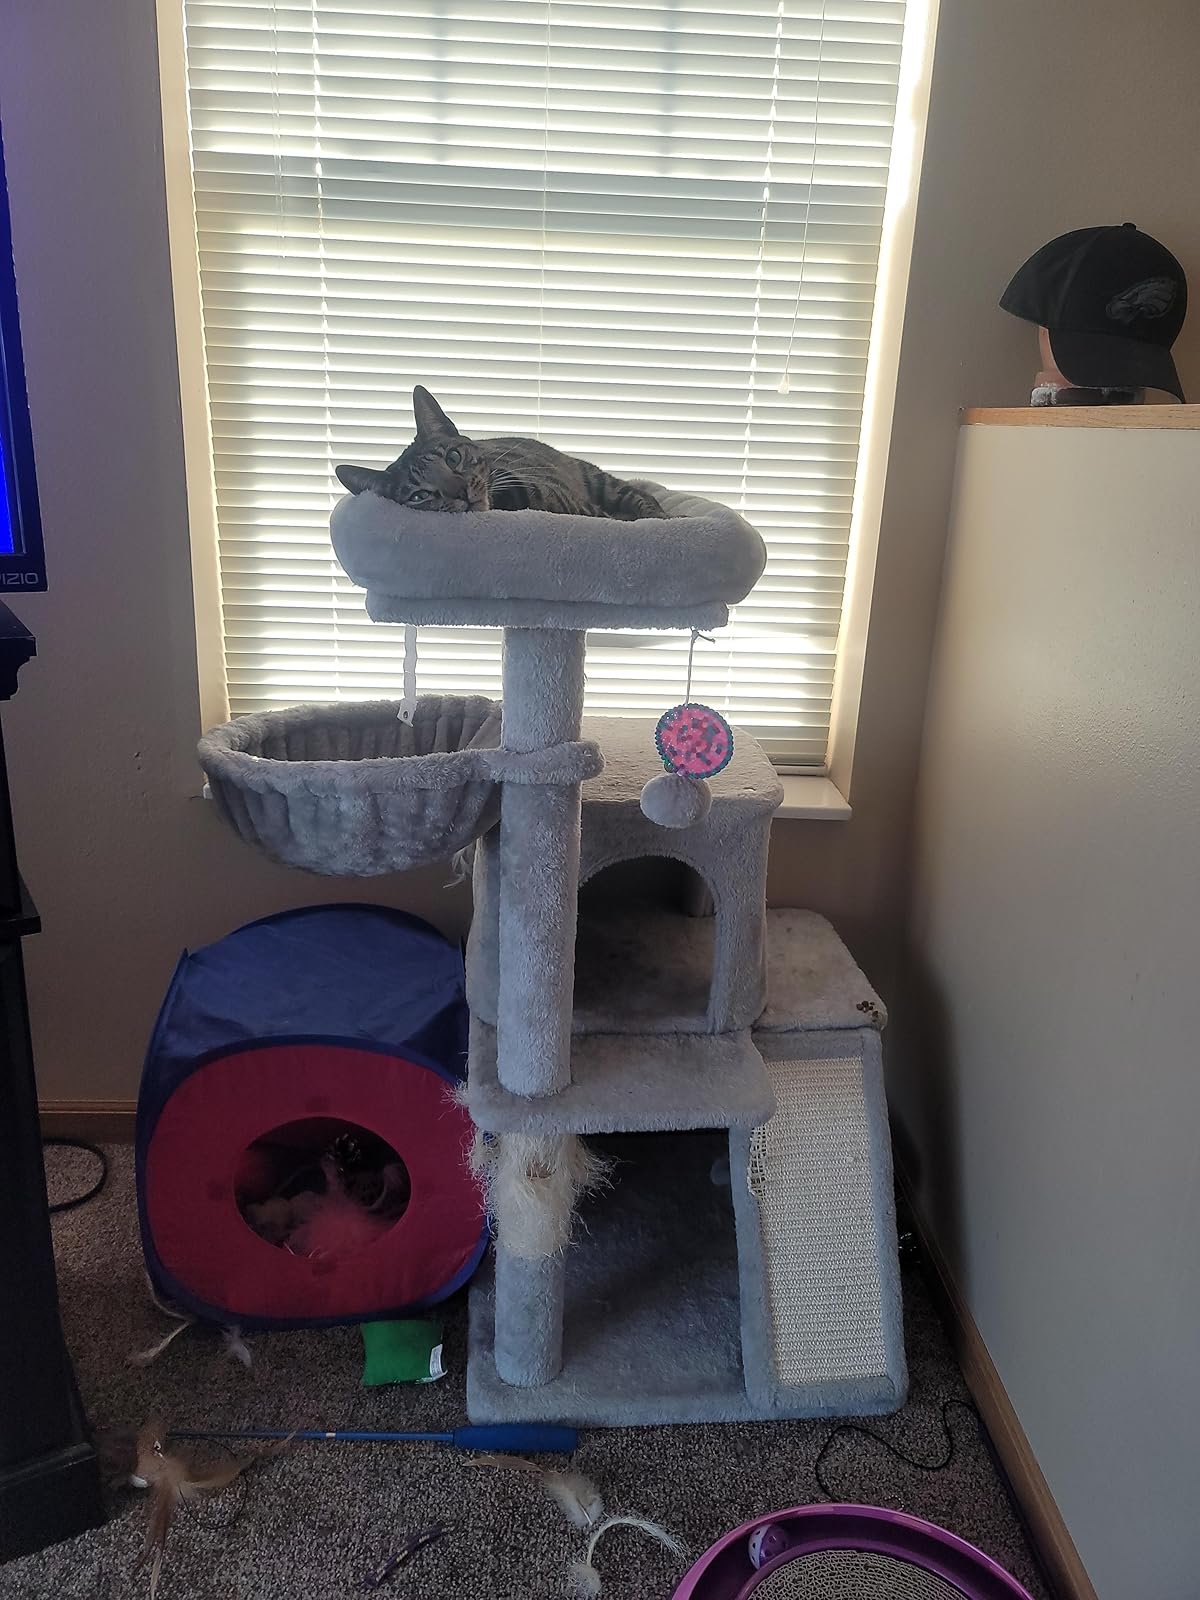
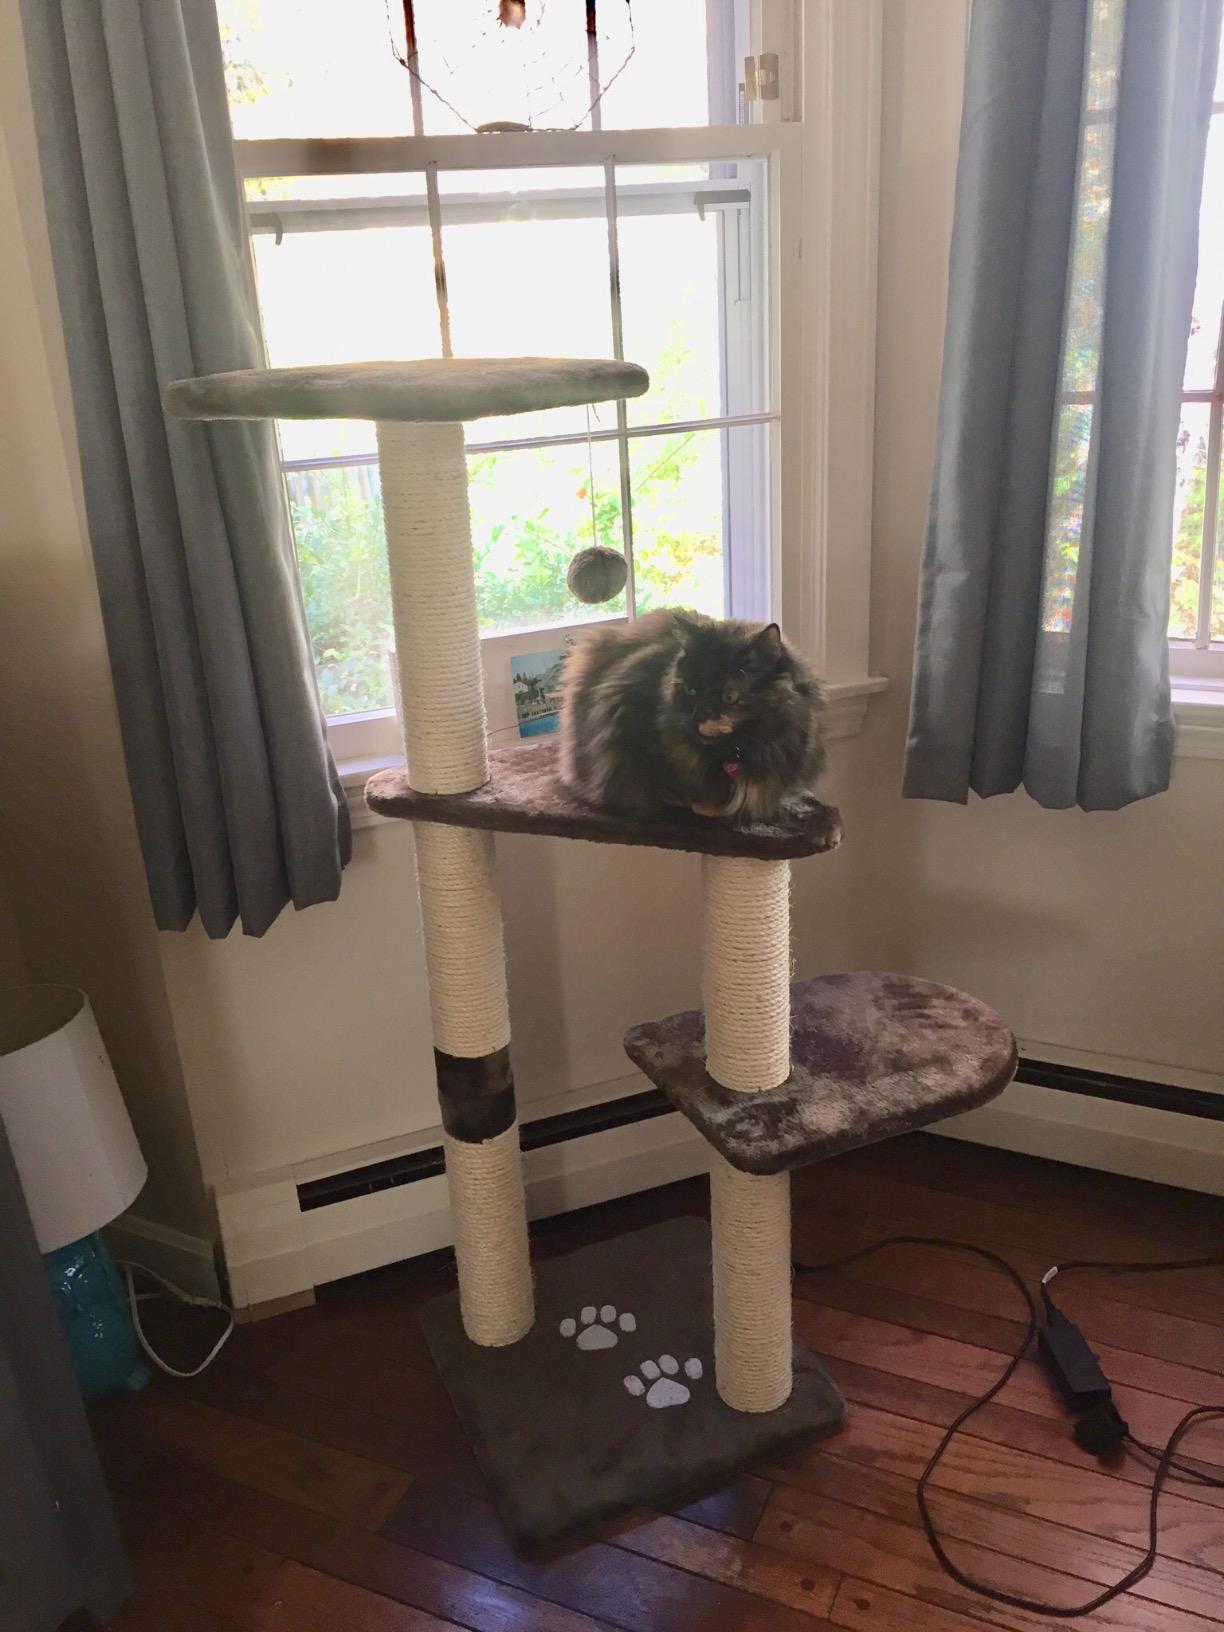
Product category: items_cat tree
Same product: no